Xenia Boodberg Lee

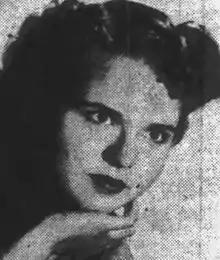
Xenia Boodberg Lee, from a 1953 newspaper

Xenia Boodberg Lee (November 28, 1927 – September 27, 2004) was an American concert pianist, based in the San Francisco Bay Area.